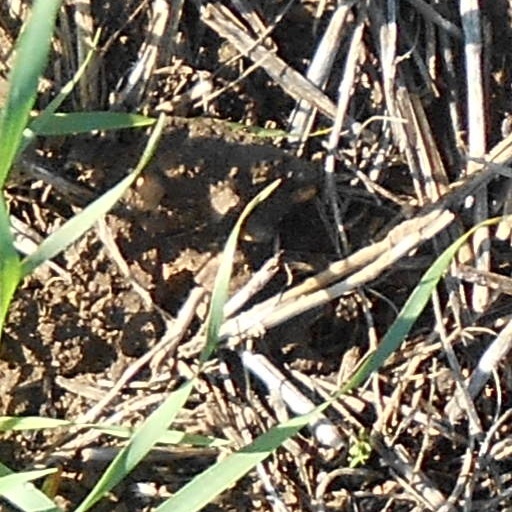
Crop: wheat